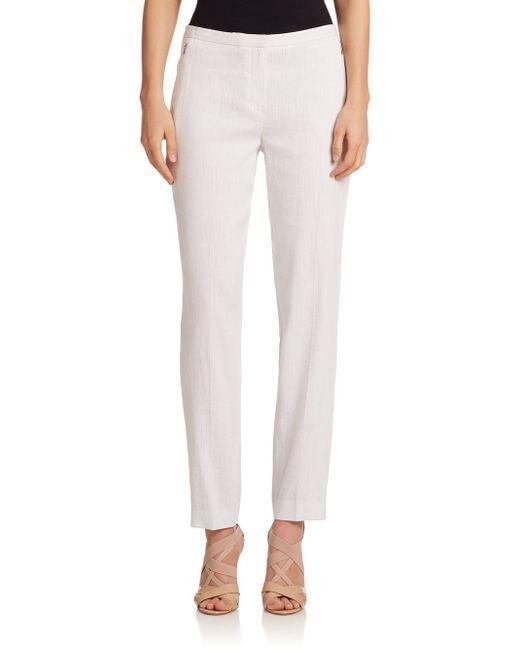
lässige weiße Hose für Damen in weiß